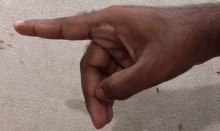
ASL sign: P